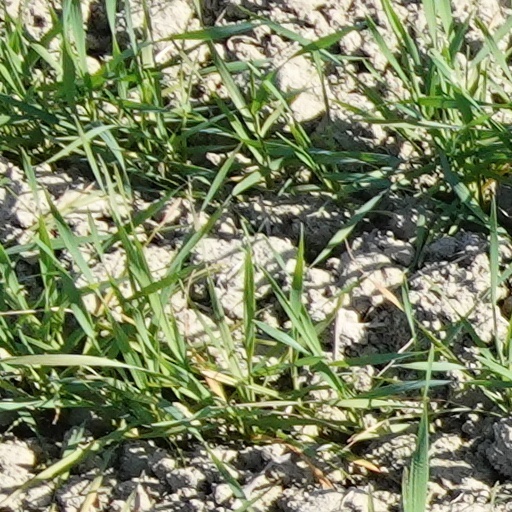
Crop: wheat